Compagnie des Carabiniers du Prince

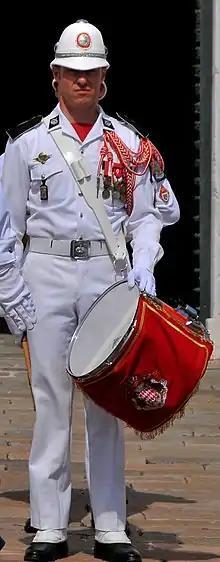

The Carabiniers maintain a musical band consisting of 26 "rifle-musicians" under the command of a "Maréchal des Logis Chef". In 1978, the title of ""Fanfare de la Companies des Carabiniers"" was adopted. An integral part of the unit, the band is not trained solely to perform music. Instead, Carabiniers receive the same training as their comrades. The band participates in the same occasions, and duties as the Company. The diversity of the repertoire of the band allows it to perform at official ceremonies, sporting events, and public concerts. Since 1989, the band has performed outside of Monaco.